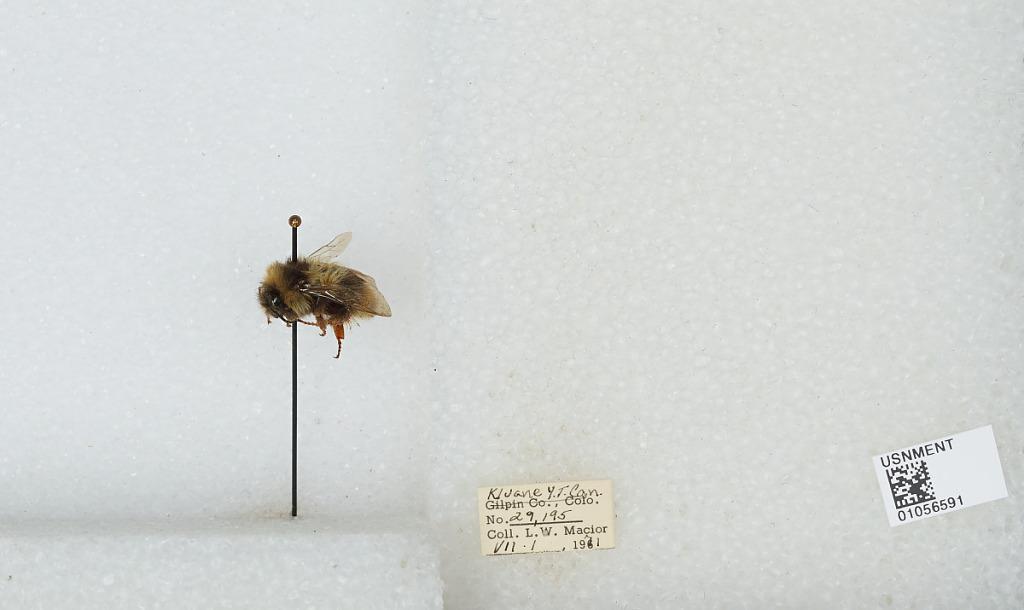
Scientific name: Bombus bifarius nearcticus
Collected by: L. Macior
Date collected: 1971-7-1
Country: Canada
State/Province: Yukon Territory
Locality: Kluane
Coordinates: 60.75, -139.5